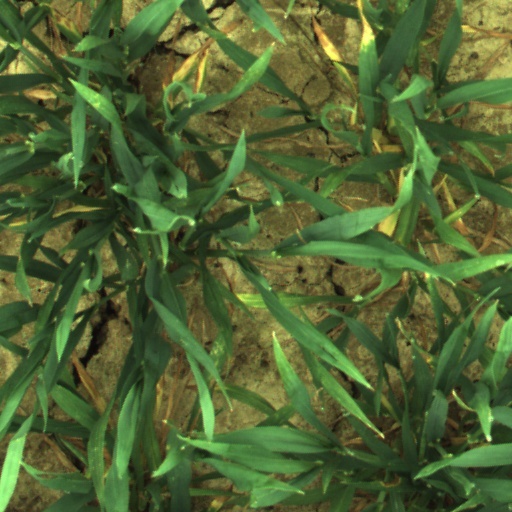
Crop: wheat